Raj Man Singh Chitrakar

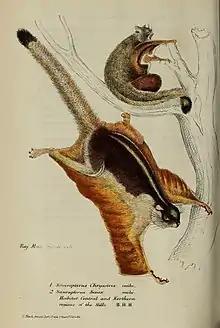

Raj Man Singh was born in Kathmandu to a family of hereditary artists, the Newar caste of Chitrakar. Accordingly, he engaged in painting paubha paintings and other religious art. He came to the attention of Brian Houghton Hodgson, the British Resident stationed in Kathmandu who was also a scholar of the religions, languages, literature, ethnology and zoology of the Himalaya. Hodgson was looking for an artist to the make watercolor paintings of the birds and mammals he was studying for his collection, and he hired Raj Man Singh to do them.